Annie Souriau

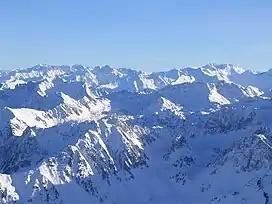

Souriau is known for her combination of observational data and modeling to examine the structure of Earth's internal core, particularly within the Pyrenees mountains. She has also examined how earthquakes and the drift of the Earth's pole interact with the Chandler wobble, and the heterogeneous nature of the mantle and how it interacts with the surface topography of Earth.